Goulburn to Sydney Classic

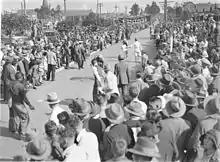
Finish at Enfield

In 1890 Captain Mark Long set the record for the then in 18½ hours. There were a flurry of attempts in the early 20th century, with the successful attempts being Charlie Orr in 10hrs 38', P Allssoff 10hrs 28, C Melrose 10hr 22½', G E Green amateur record 11hrs 2' and Somerville 9hr 45'.